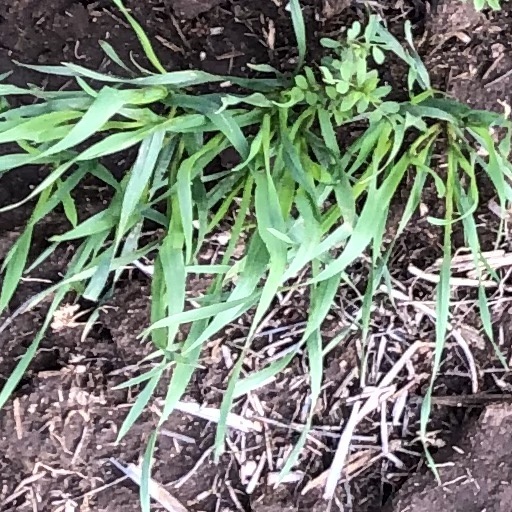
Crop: wheat